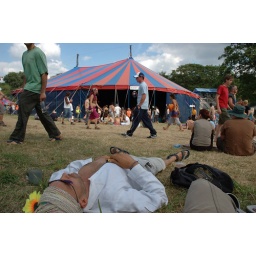
Little fluffy clouds in the sky